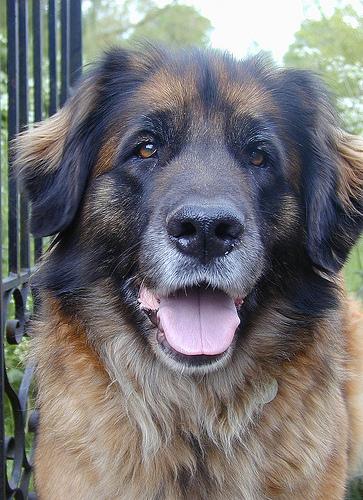
Breed: leonberger